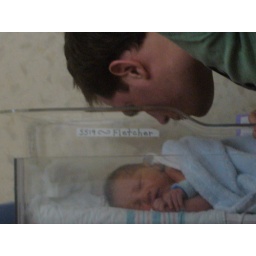
Father inspecting son in plastic box.